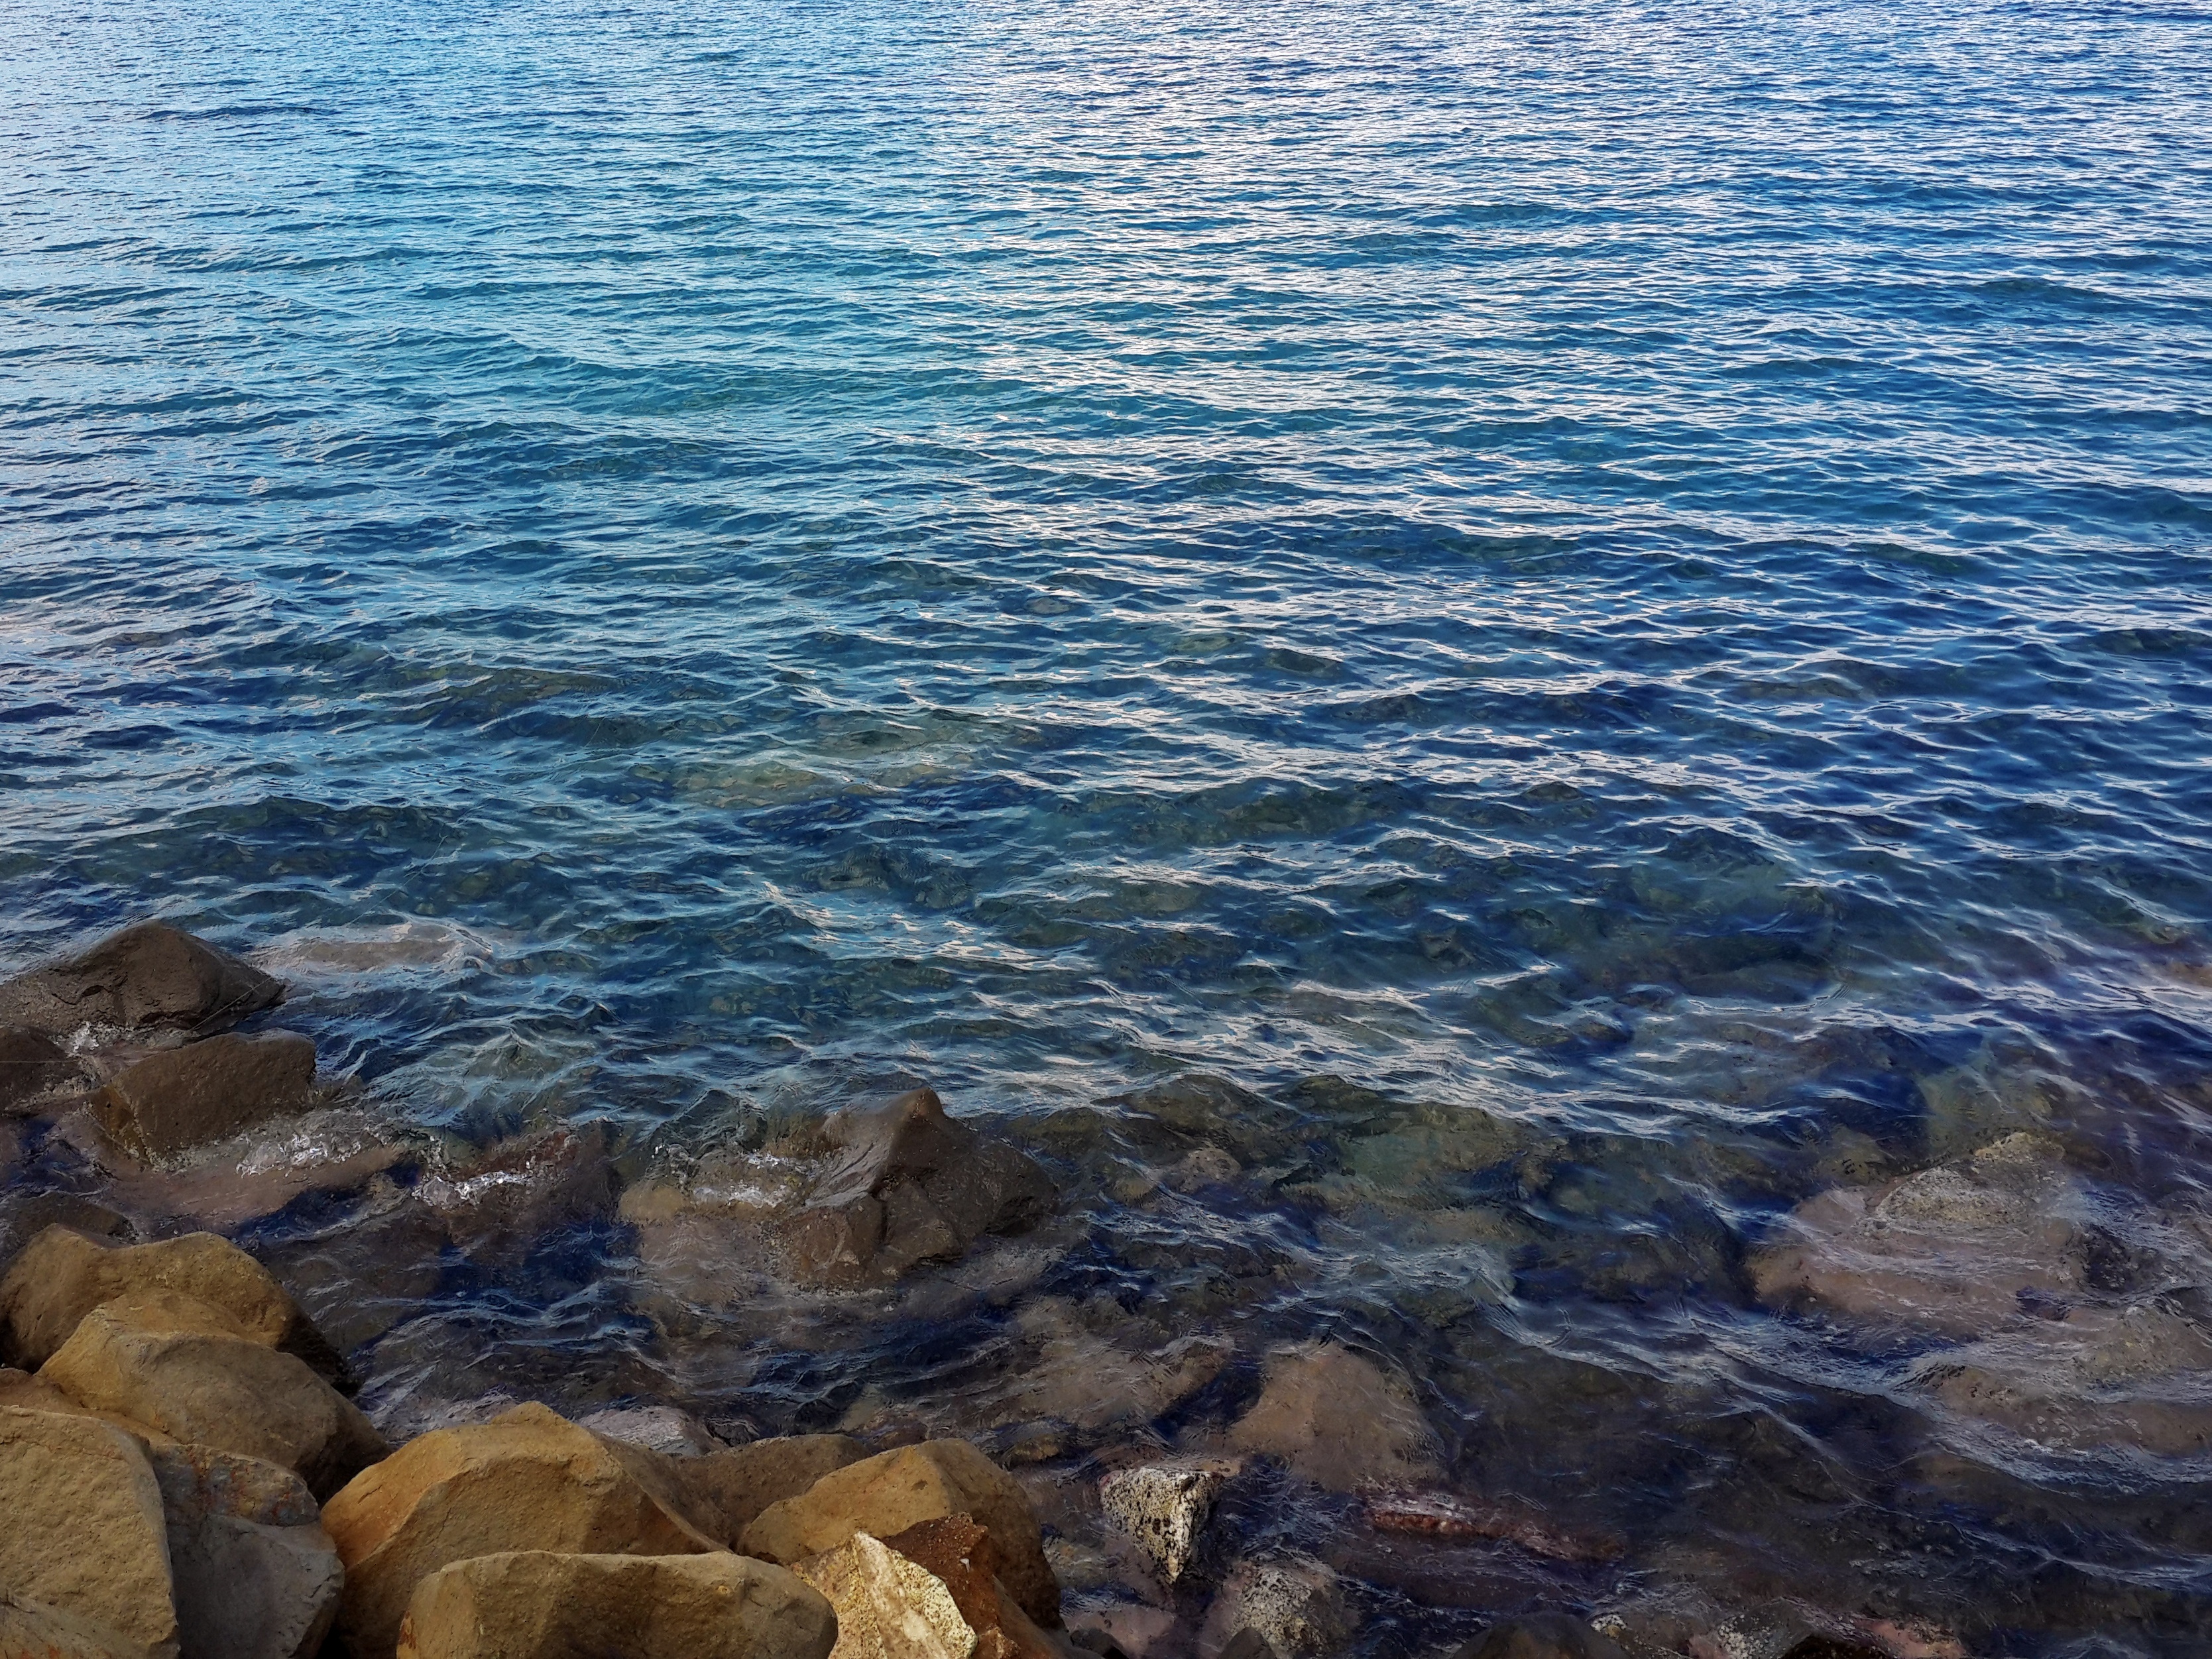
landscape, sea, coast, tree, water, nature, forest, rock, ocean, horizon, sky, sunlight, shore, wave, cliff, green, yacht, peace, bay, blue, terrain, body of water, turkey, marine, cape, green field, kusadasi, wind wave